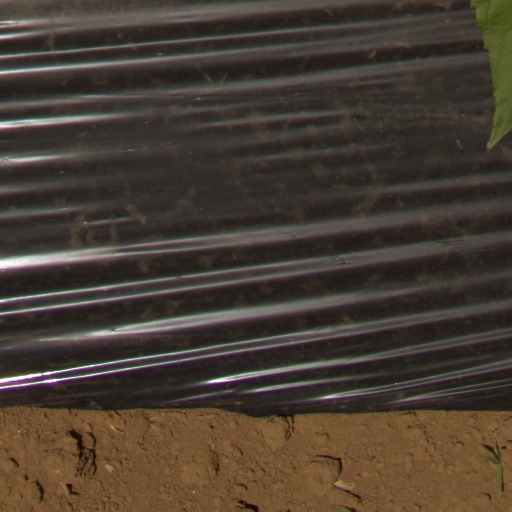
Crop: Jerusalem artichoke